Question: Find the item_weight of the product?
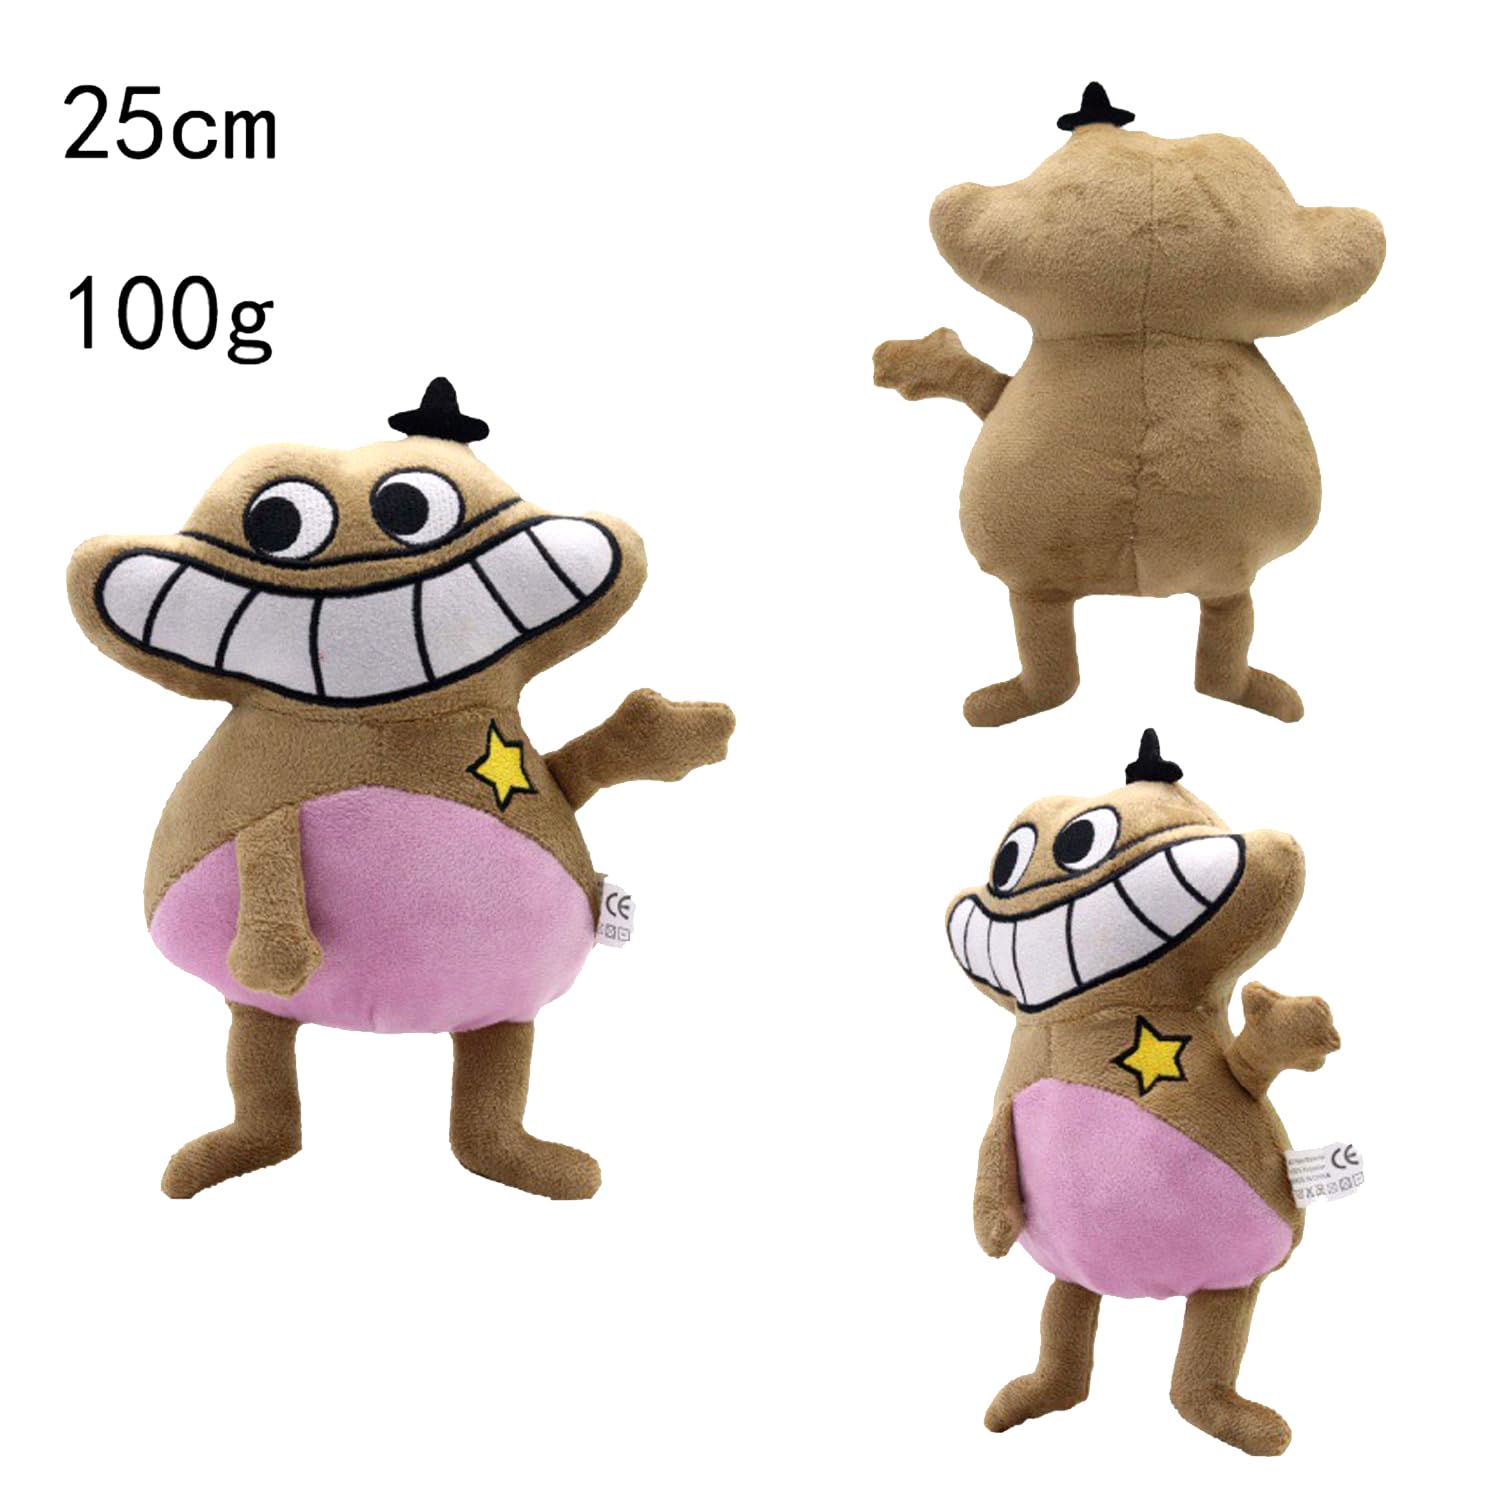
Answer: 100.0 milligram